Yoshida dormitory, Kyoto University

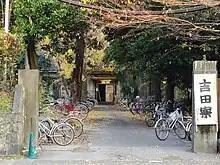
Residents' bicycles line the dormitory's front entrance.

The is a student dormitory on the Yoshida Campus of Kyoto University. Built in 1913, it is the oldest student dormitory in Japan. Its associated dining hall, built in 1889, is the oldest structure on any Kyoto University campus.